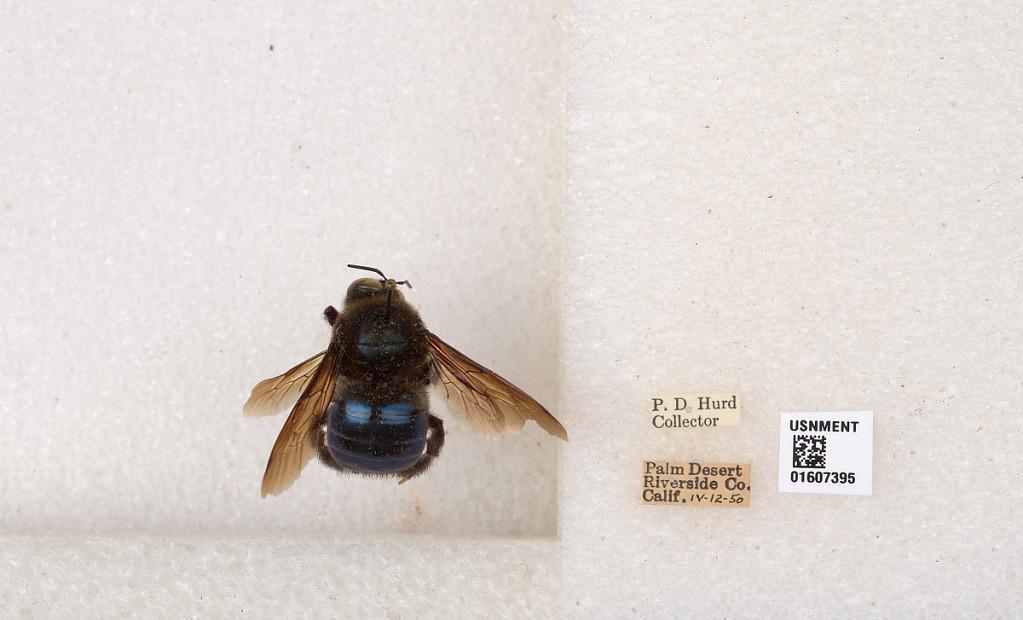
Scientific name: Xylocopa (Xylocopoides) californica arizonensis Cresson
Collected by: P. Hurd
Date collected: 1950-4-12
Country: United States
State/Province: California
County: Riverside
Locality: Palm Desert
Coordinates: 33.7222, -116.374